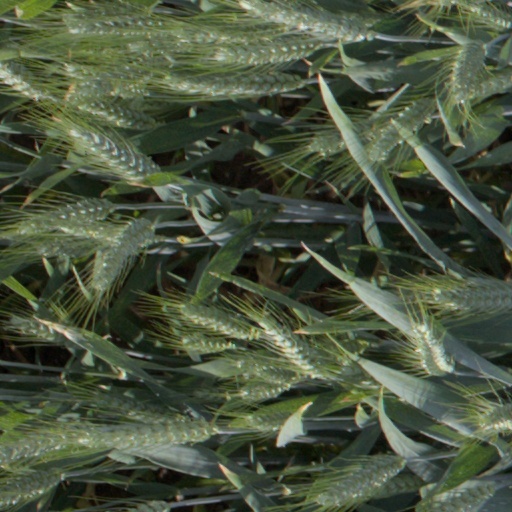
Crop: wheat